Robert Huff

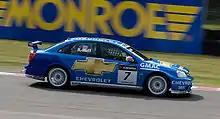
Huff driving the Chevrolet Lacetti WTCC car at Brands Hatch in 2008.

Huff entered the big time by winning the inaugural SEAT Cupra Challenge in 2003, winning a paid drive in the British Touring Car Championship (BTCC) for the next season alongside former champion Jason Plato as a result. He battled on track with Plato in the second race at Thruxton but later lost his front splitter and retired, doing so again in the third race of the day. Huff started fifth at Brands Hatch and he was leading just before the safety car came out. He led away at the restart but was demoted to second by Matt Neal on the following lap and those position stuck until the end of the race, Huff claimed his first BTCC podium. He started round 8 at Silverstone on the reversed grid pole but second placed starter Kelvin Burt took the lead straight away and Huff soon fell victim to the Vauxhall of James Thompson. A collision with Michael Bentwood in the second race at Mondello Park meant Huff was disqualified and he started race three from the back. Huff eventually fell down to 7th place but he scored his second podium of the season in the third race. He claimed his first BTCC race win in round 24 at Brands Hatch and he repeated this success a fortnight later at Snetterton. He adjusted well, finishing 7th overall in the championship.